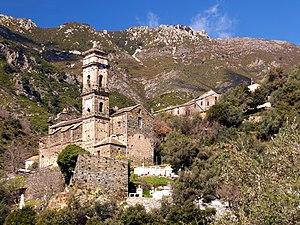
Volpajola (Corse) - L'église de l'Annonciation
Volpajola est une commune française située dans la circonscription départementale de la Haute-Corse et le territoire de la collectivité de Corse. Le village appartient à la piève de Costera.